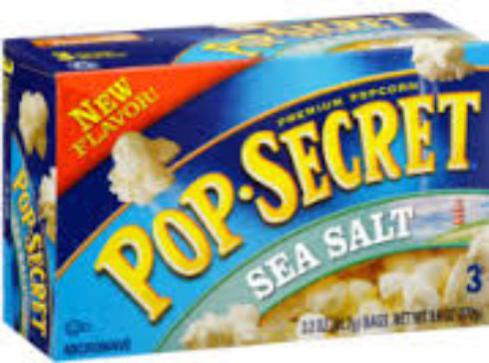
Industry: Food